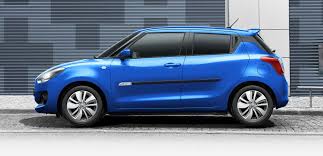
Label: noambulance